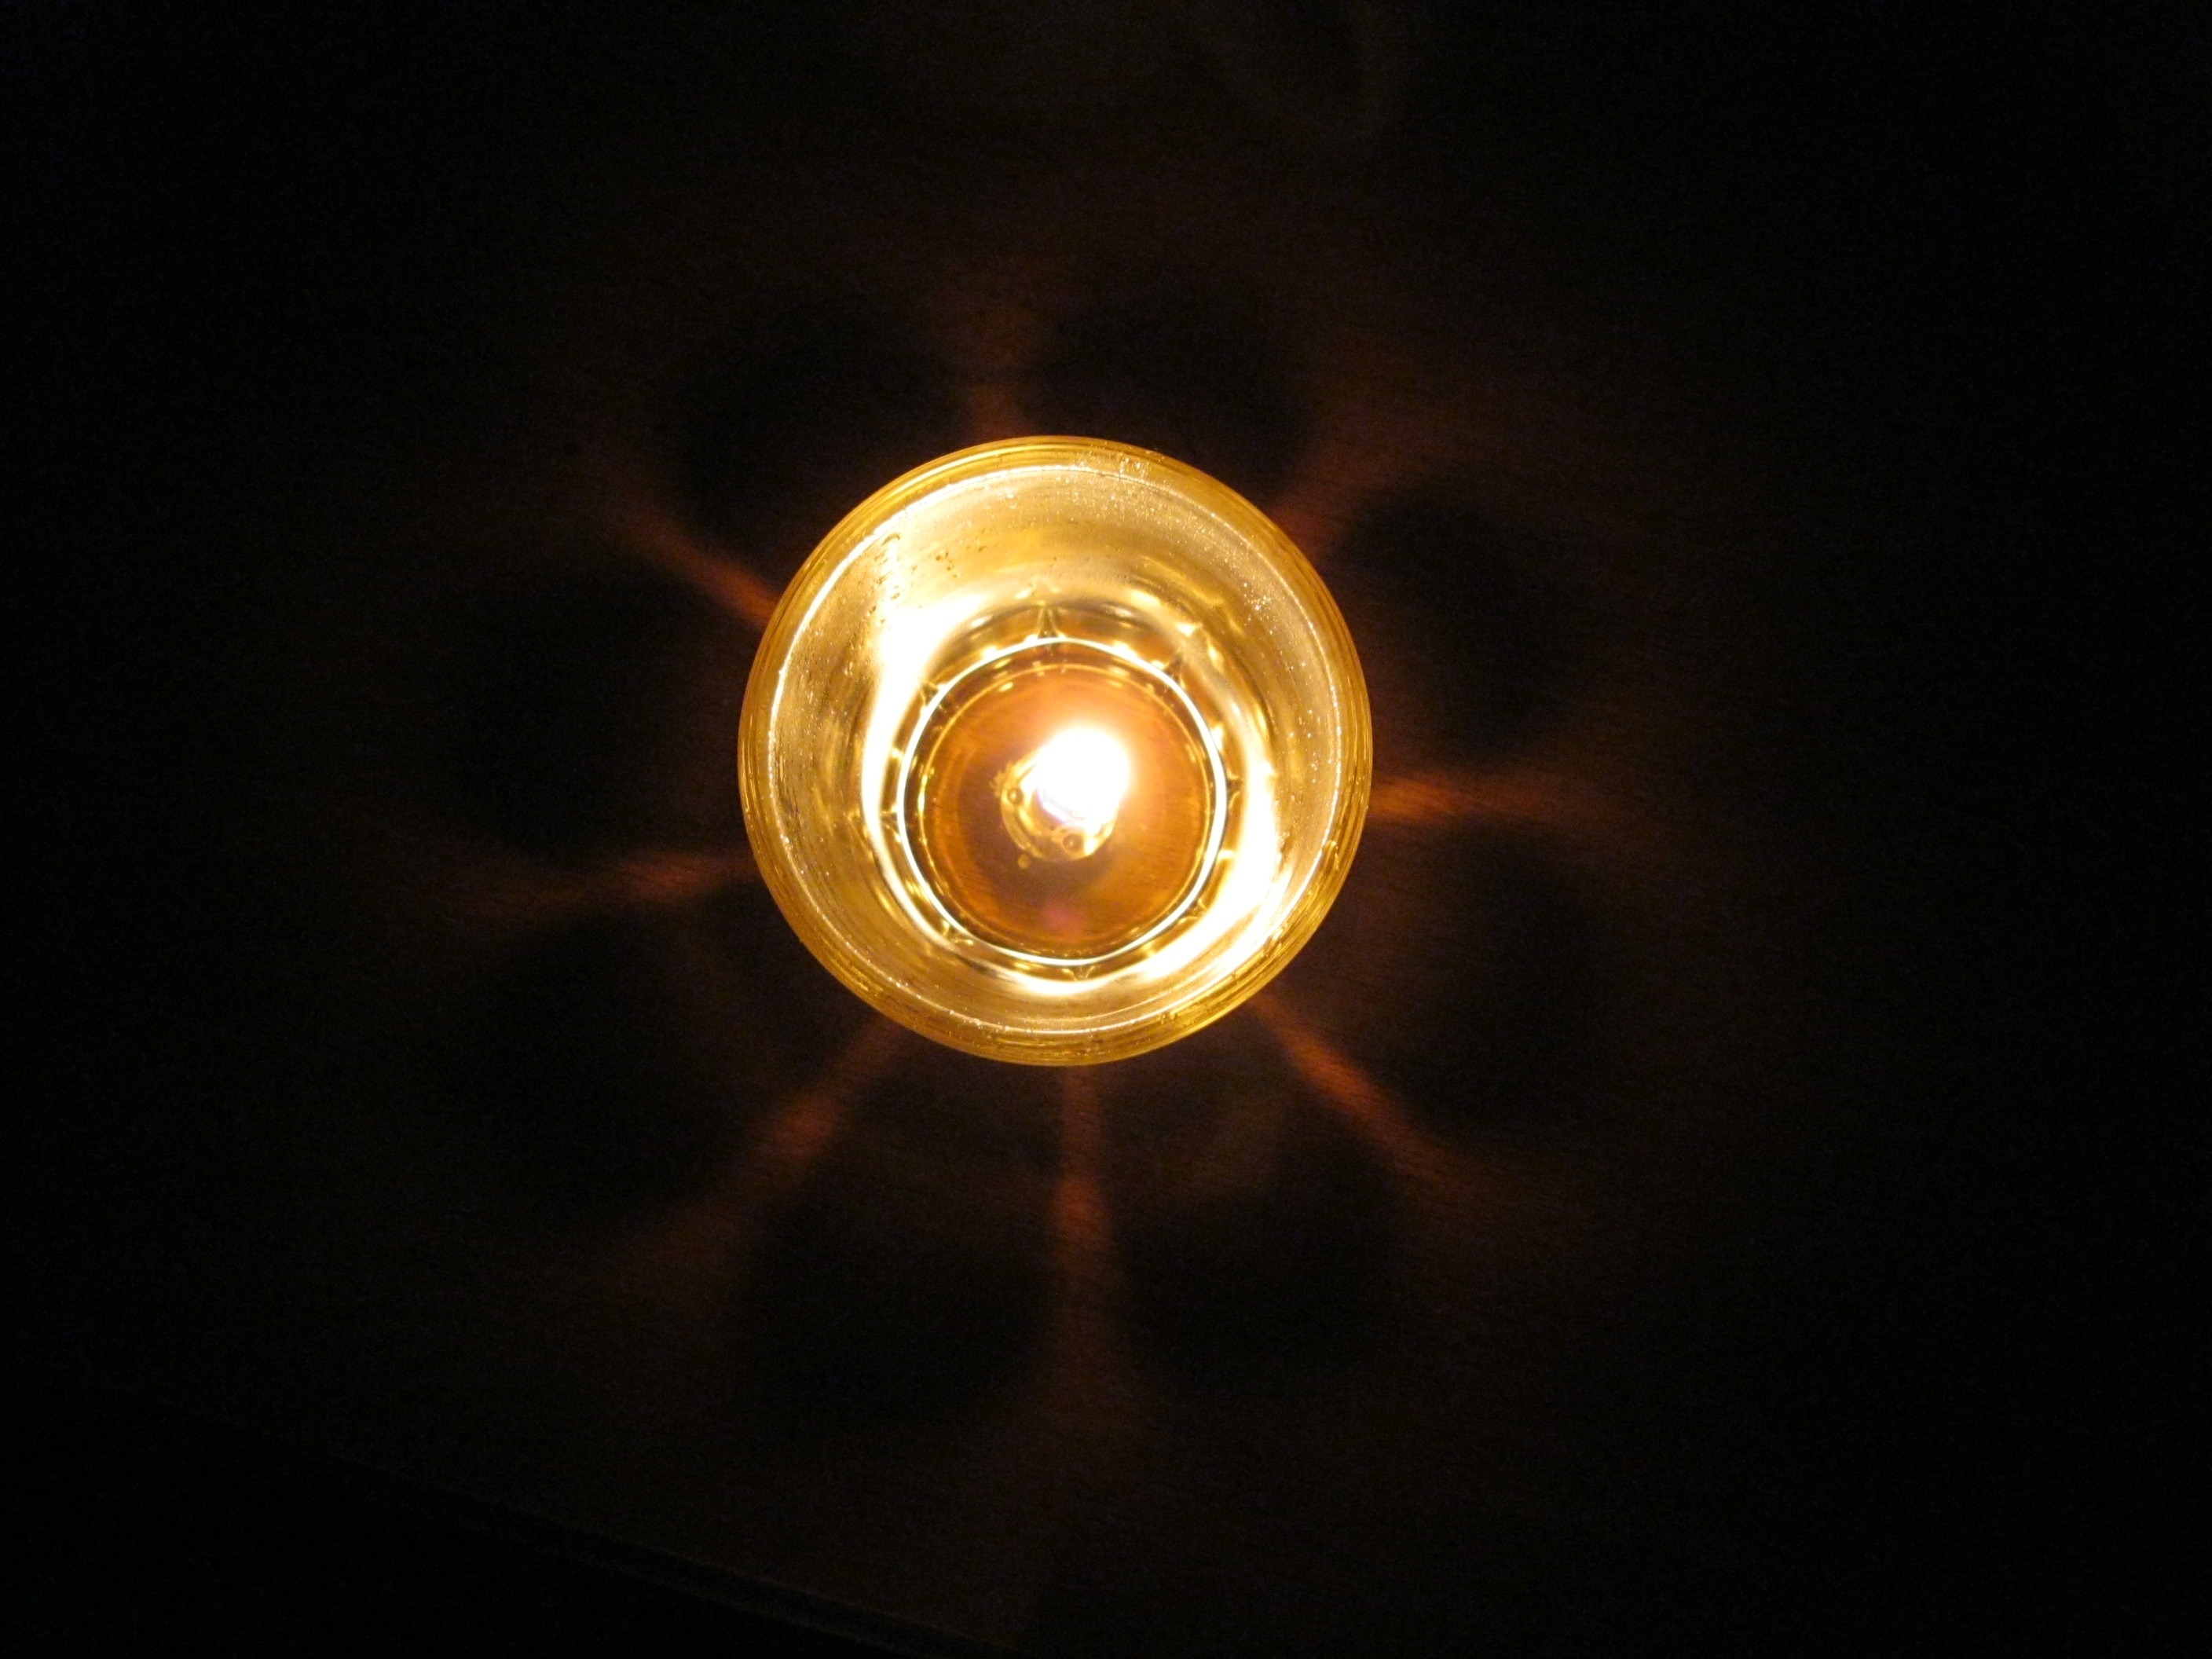
light, night, sunlight, cup, reflection, shadow, darkness, lighting, circle, sphere, shape, candlelight, macro photography, incandescent light bulb